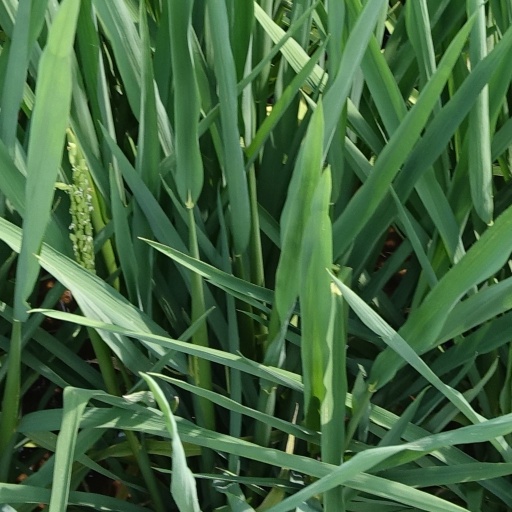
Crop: rice